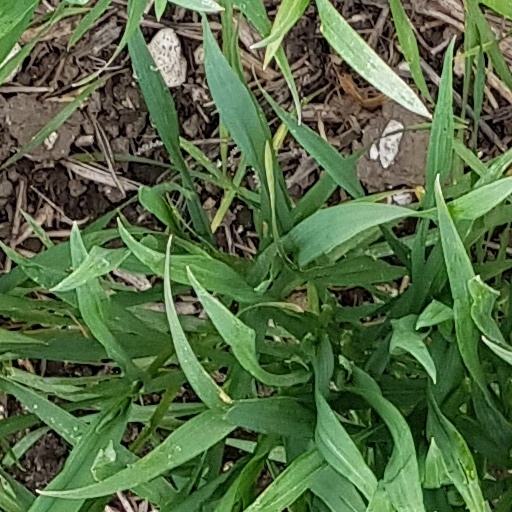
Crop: wheat